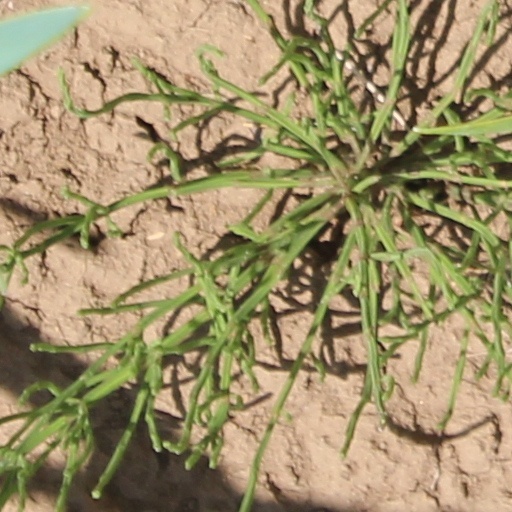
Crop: wheat